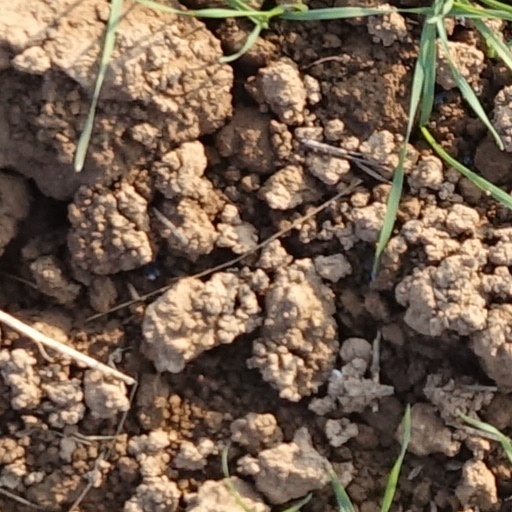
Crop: wheat